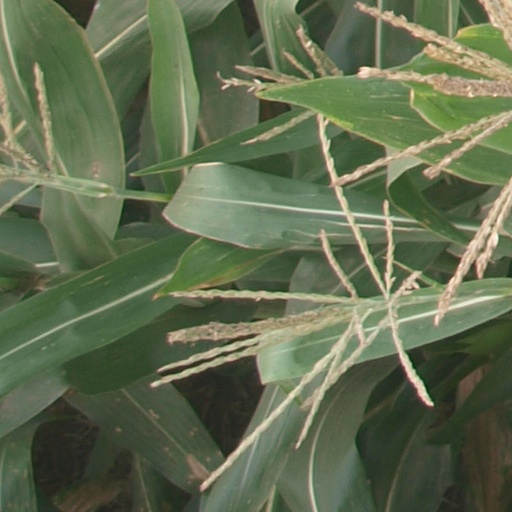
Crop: maize; corn